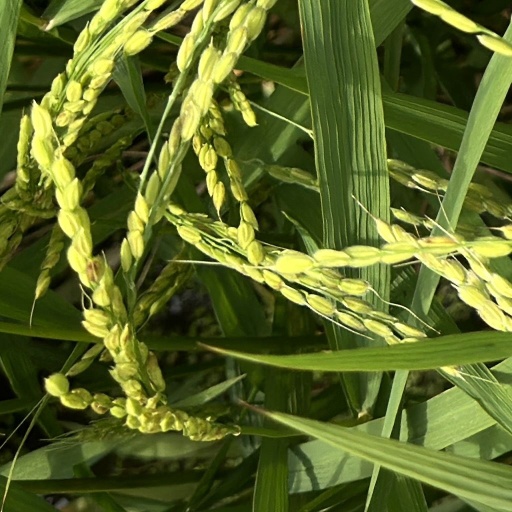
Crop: rice